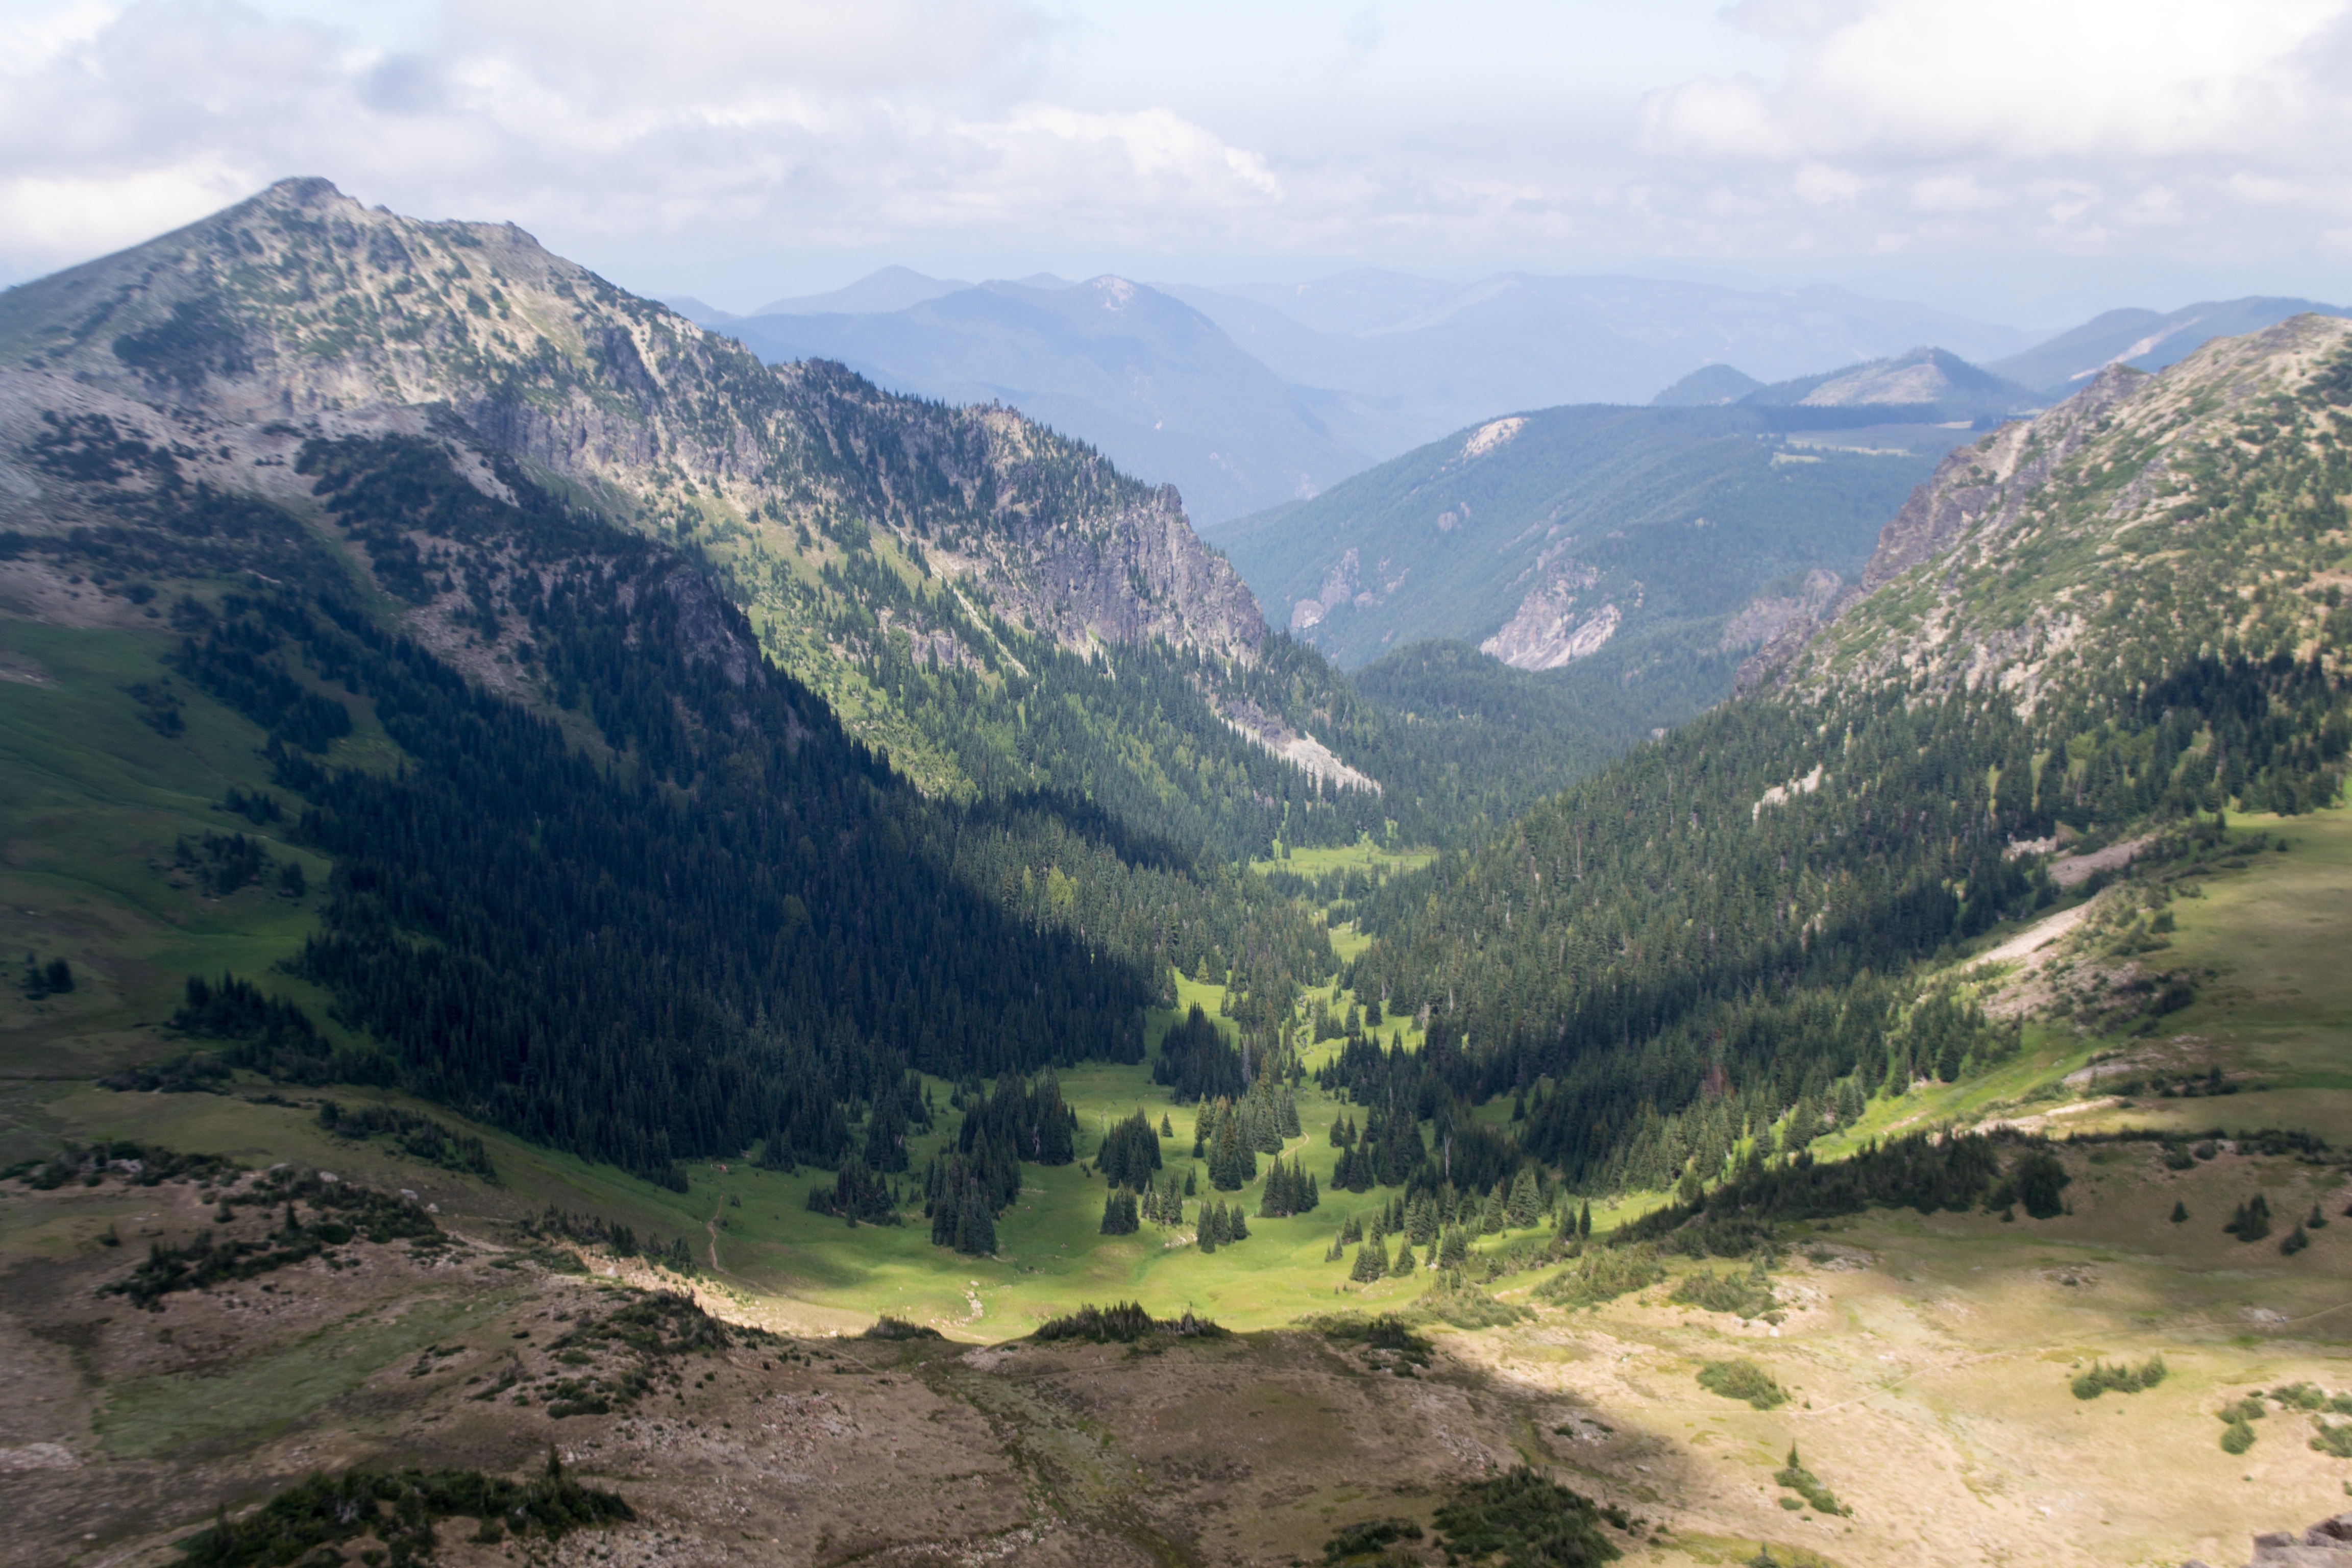
landscape, wilderness, walking, mountain, trail, hill, lake, adventure, valley, mountain range, ridge, alps, plateau, fell, loch, landform, tarn, mountain pass, geographical feature, mountainous landforms